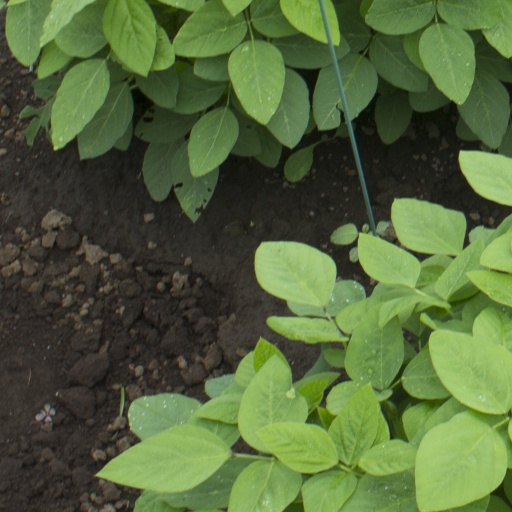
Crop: soybean